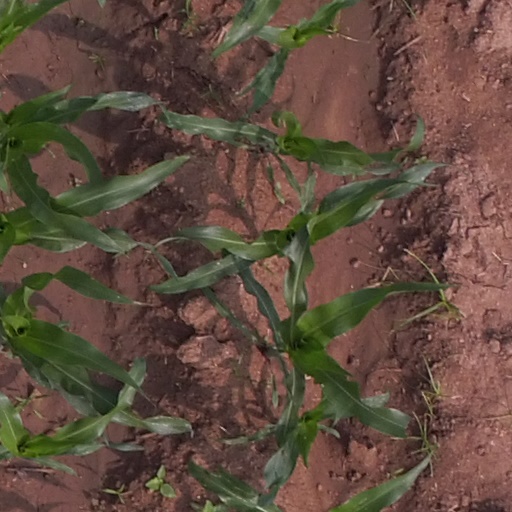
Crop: maize; corn